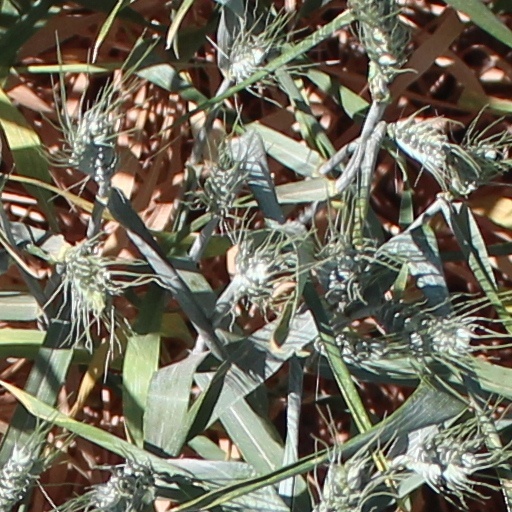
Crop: wheat